Crewe railway station

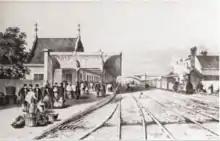
Early image of the original Crewe station "c". 1840.

The station was built in the township of Crewe, which formed part of the ancient parish of Barthomley. The township later became a civil parish in its own right, and, later still, was renamed "Crewe Green" to avoid confusion with the town of Crewe, which was adjacent to it. The station was at the point where the line crossed the turnpike road linking the Trent and Mersey and the Shropshire Union Canals. Since the land was bought from the Earl of Crewe, whose mansion stood nearby, and it was located in the township of Crewe, the station was called Crewe. The railway station gave its name to the town of Crewe that was actually situated in the ancient parish of Coppenhall. In 1936, the railway station was transferred from the civil parish of Crewe to the then municipal borough of Crewe.